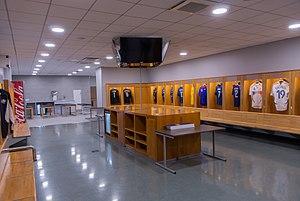
Vestiaires Visiteurs au Stade de France, Saint Denis. A noter que ces vestiaires étaient ceux utilisés par l'équipe de France lors de la final de la coupe du monde 1998 (De point de vue FIFA, c'était l'équipe du brésil qui recevait)
Le Stade de France est le plus grand stade français avec 80 698 places en configuration football/rugby. Il se situe dans le quartier de la Plaine Saint-Denis à Saint-Denis, dans la proche banlieue nord de Paris. Il est l'œuvre de quatre architectes : Michel Macary, Aymeric Zublena, Michel Regembal et Claude Costantini. L'architecture de ce stade s'inspire du Worldport de la compagnie aérienne américaine Pan Am qui se situait à l'aéroport international John-F.-Kennedy de New York.